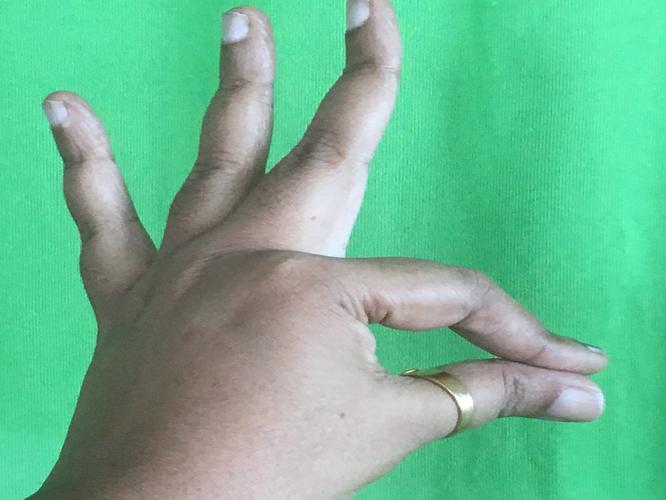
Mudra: Hamsasyam
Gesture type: single_hand